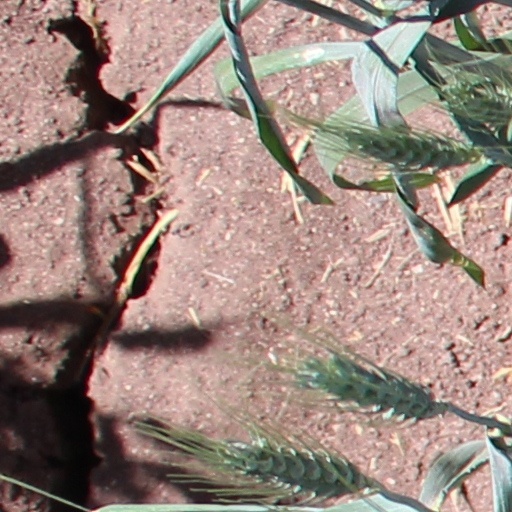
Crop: wheat